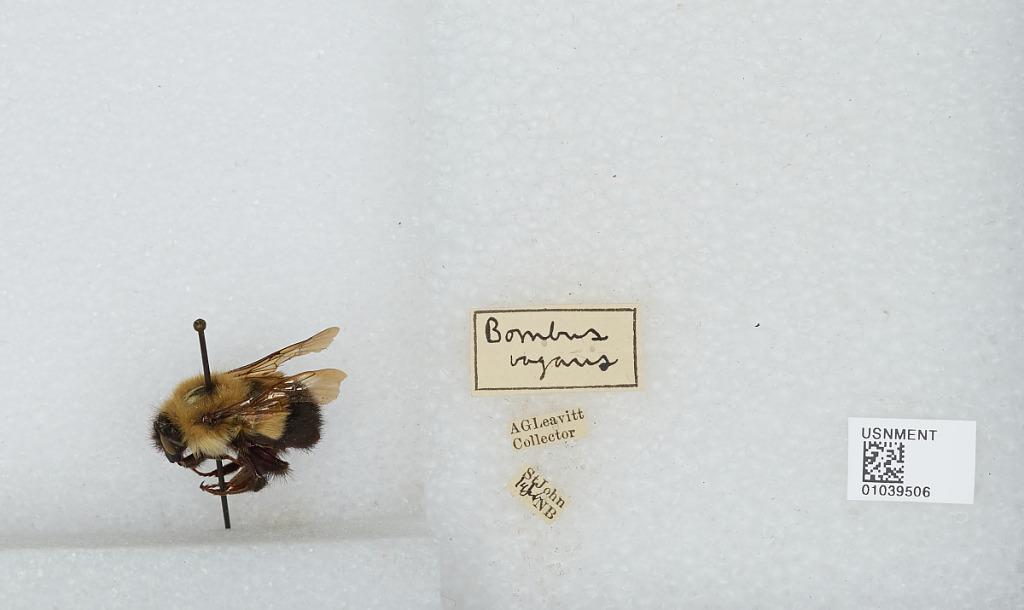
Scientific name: Bombus (Pyrobombus) vagans vagans Smith
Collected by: A. Leavitt
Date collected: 2014-7-
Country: Canada
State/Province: New Brunswick
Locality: St John
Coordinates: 45.2665, -66.0616